Ron Goldman

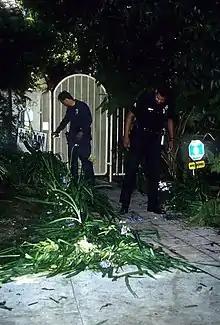
Police officers searching Brown's condo for evidence in June 1994

Ronald Lyle Goldman was born on July 2, 1968, in Chicago, Illinois, and he grew up in the community of Buffalo Grove. After his parents divorced in 1974 and after spending a brief time in the custody of his mother, Sharon Rufo (née Fohrman), he was raised by his father, Frederic Goldman (born December 6, 1940). Goldman lived with his father and his younger sister, Kimberly. Goldman was raised Jewish.